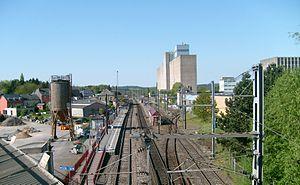
La gare de Mersch est une gare ferroviaire luxembourgeoise de la ligne 1, de Luxembourg à Troisvierges-frontière, située près du centre-ville de Mersch sur le territoire de la commune du même nom, dans le canton de Mersch.